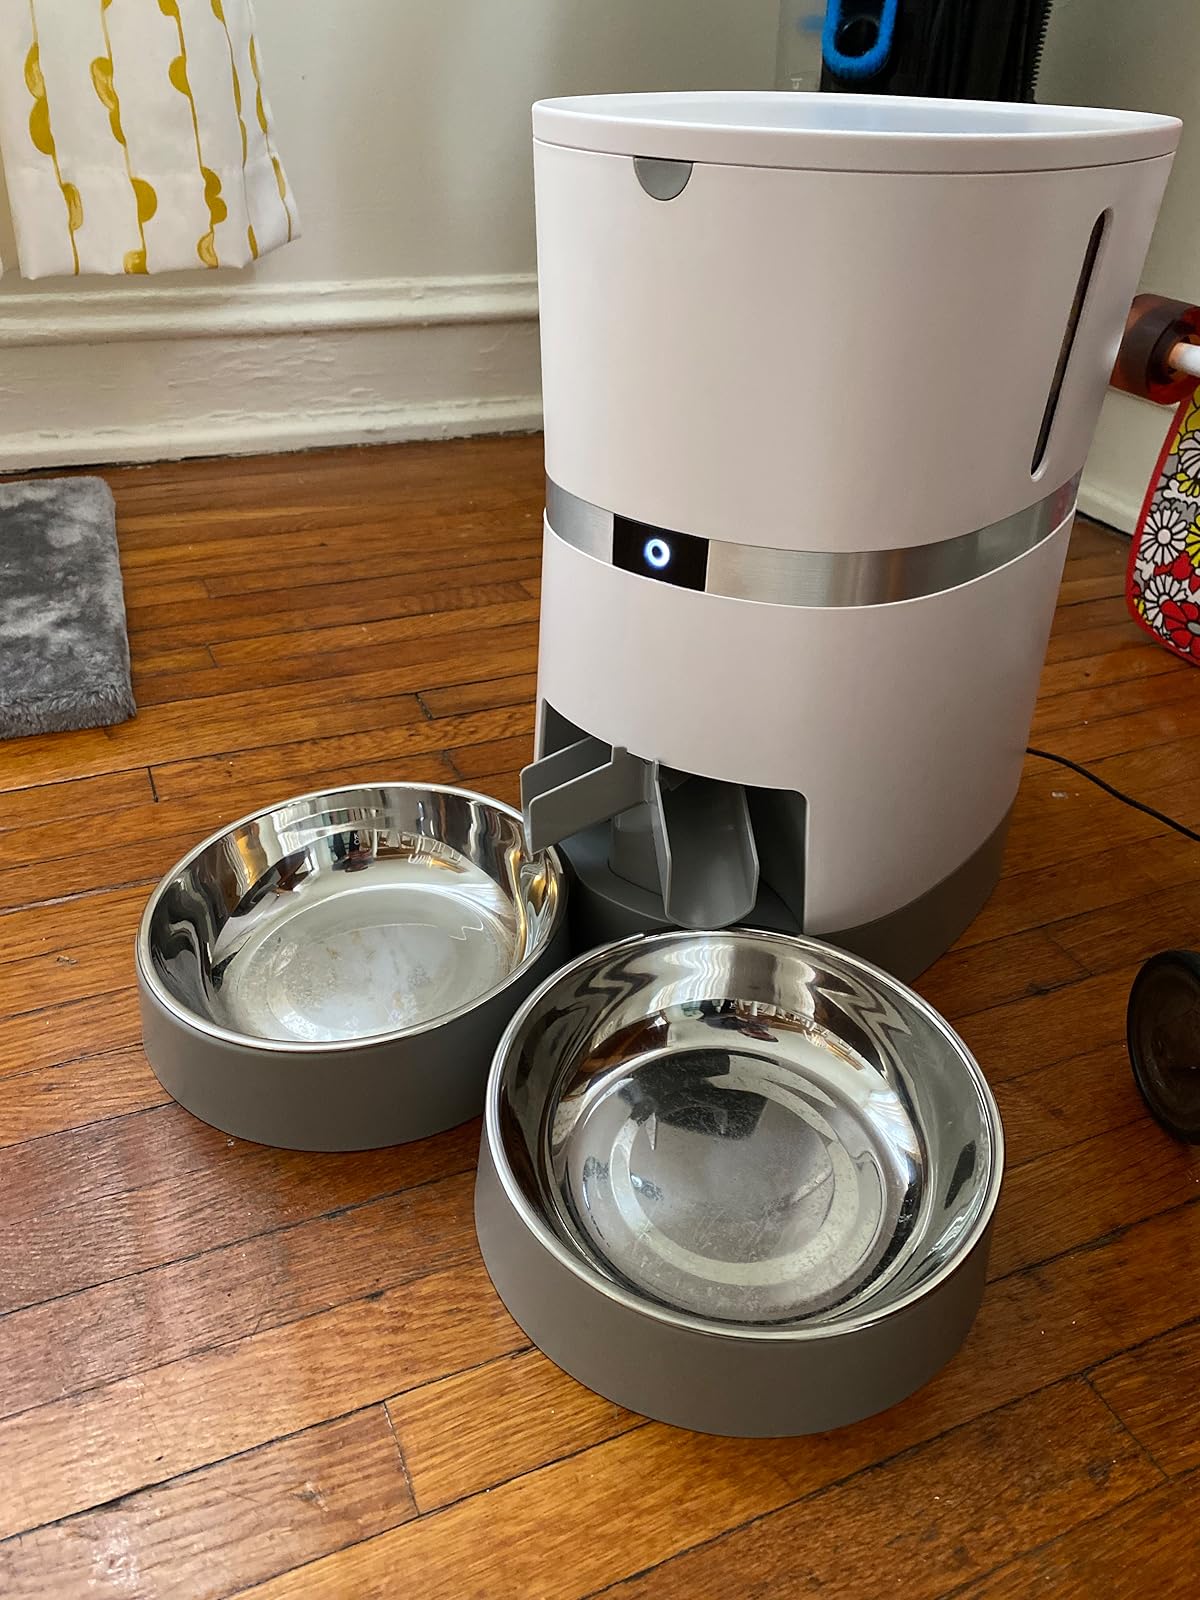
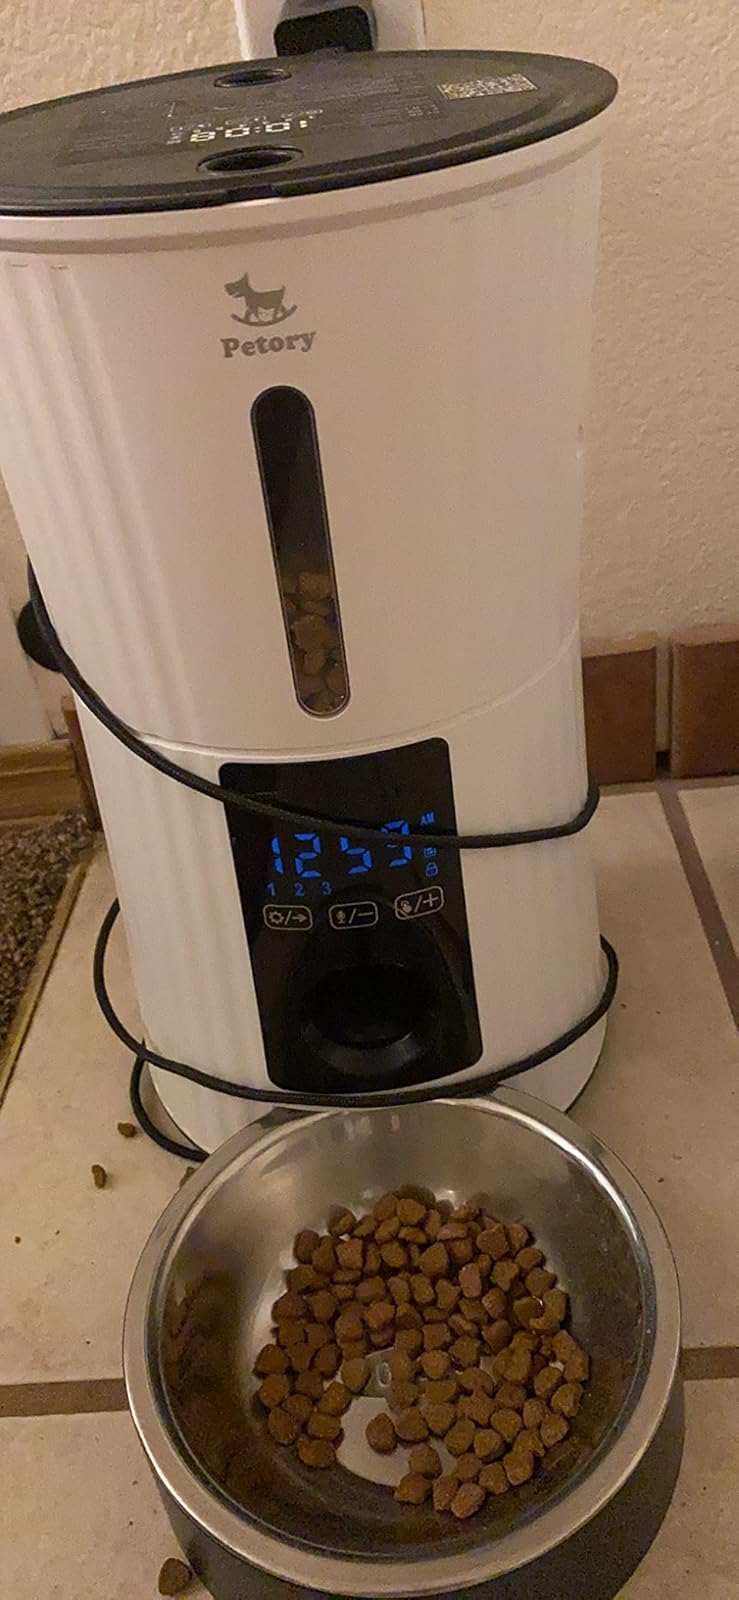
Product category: items_feeder
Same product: no